Edgeley Park

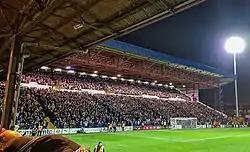
The Cheadle End, February 2022

The Cheadle End behind the goal at the west end of the ground is the largest and most modern stand in the stadium, and one of the largest stands outside the Premier League.